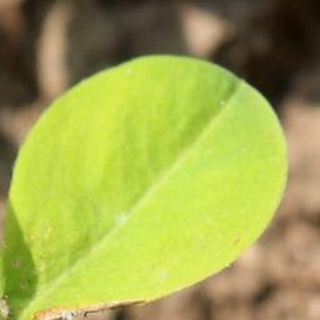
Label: groundnut_nutrition_deficiency